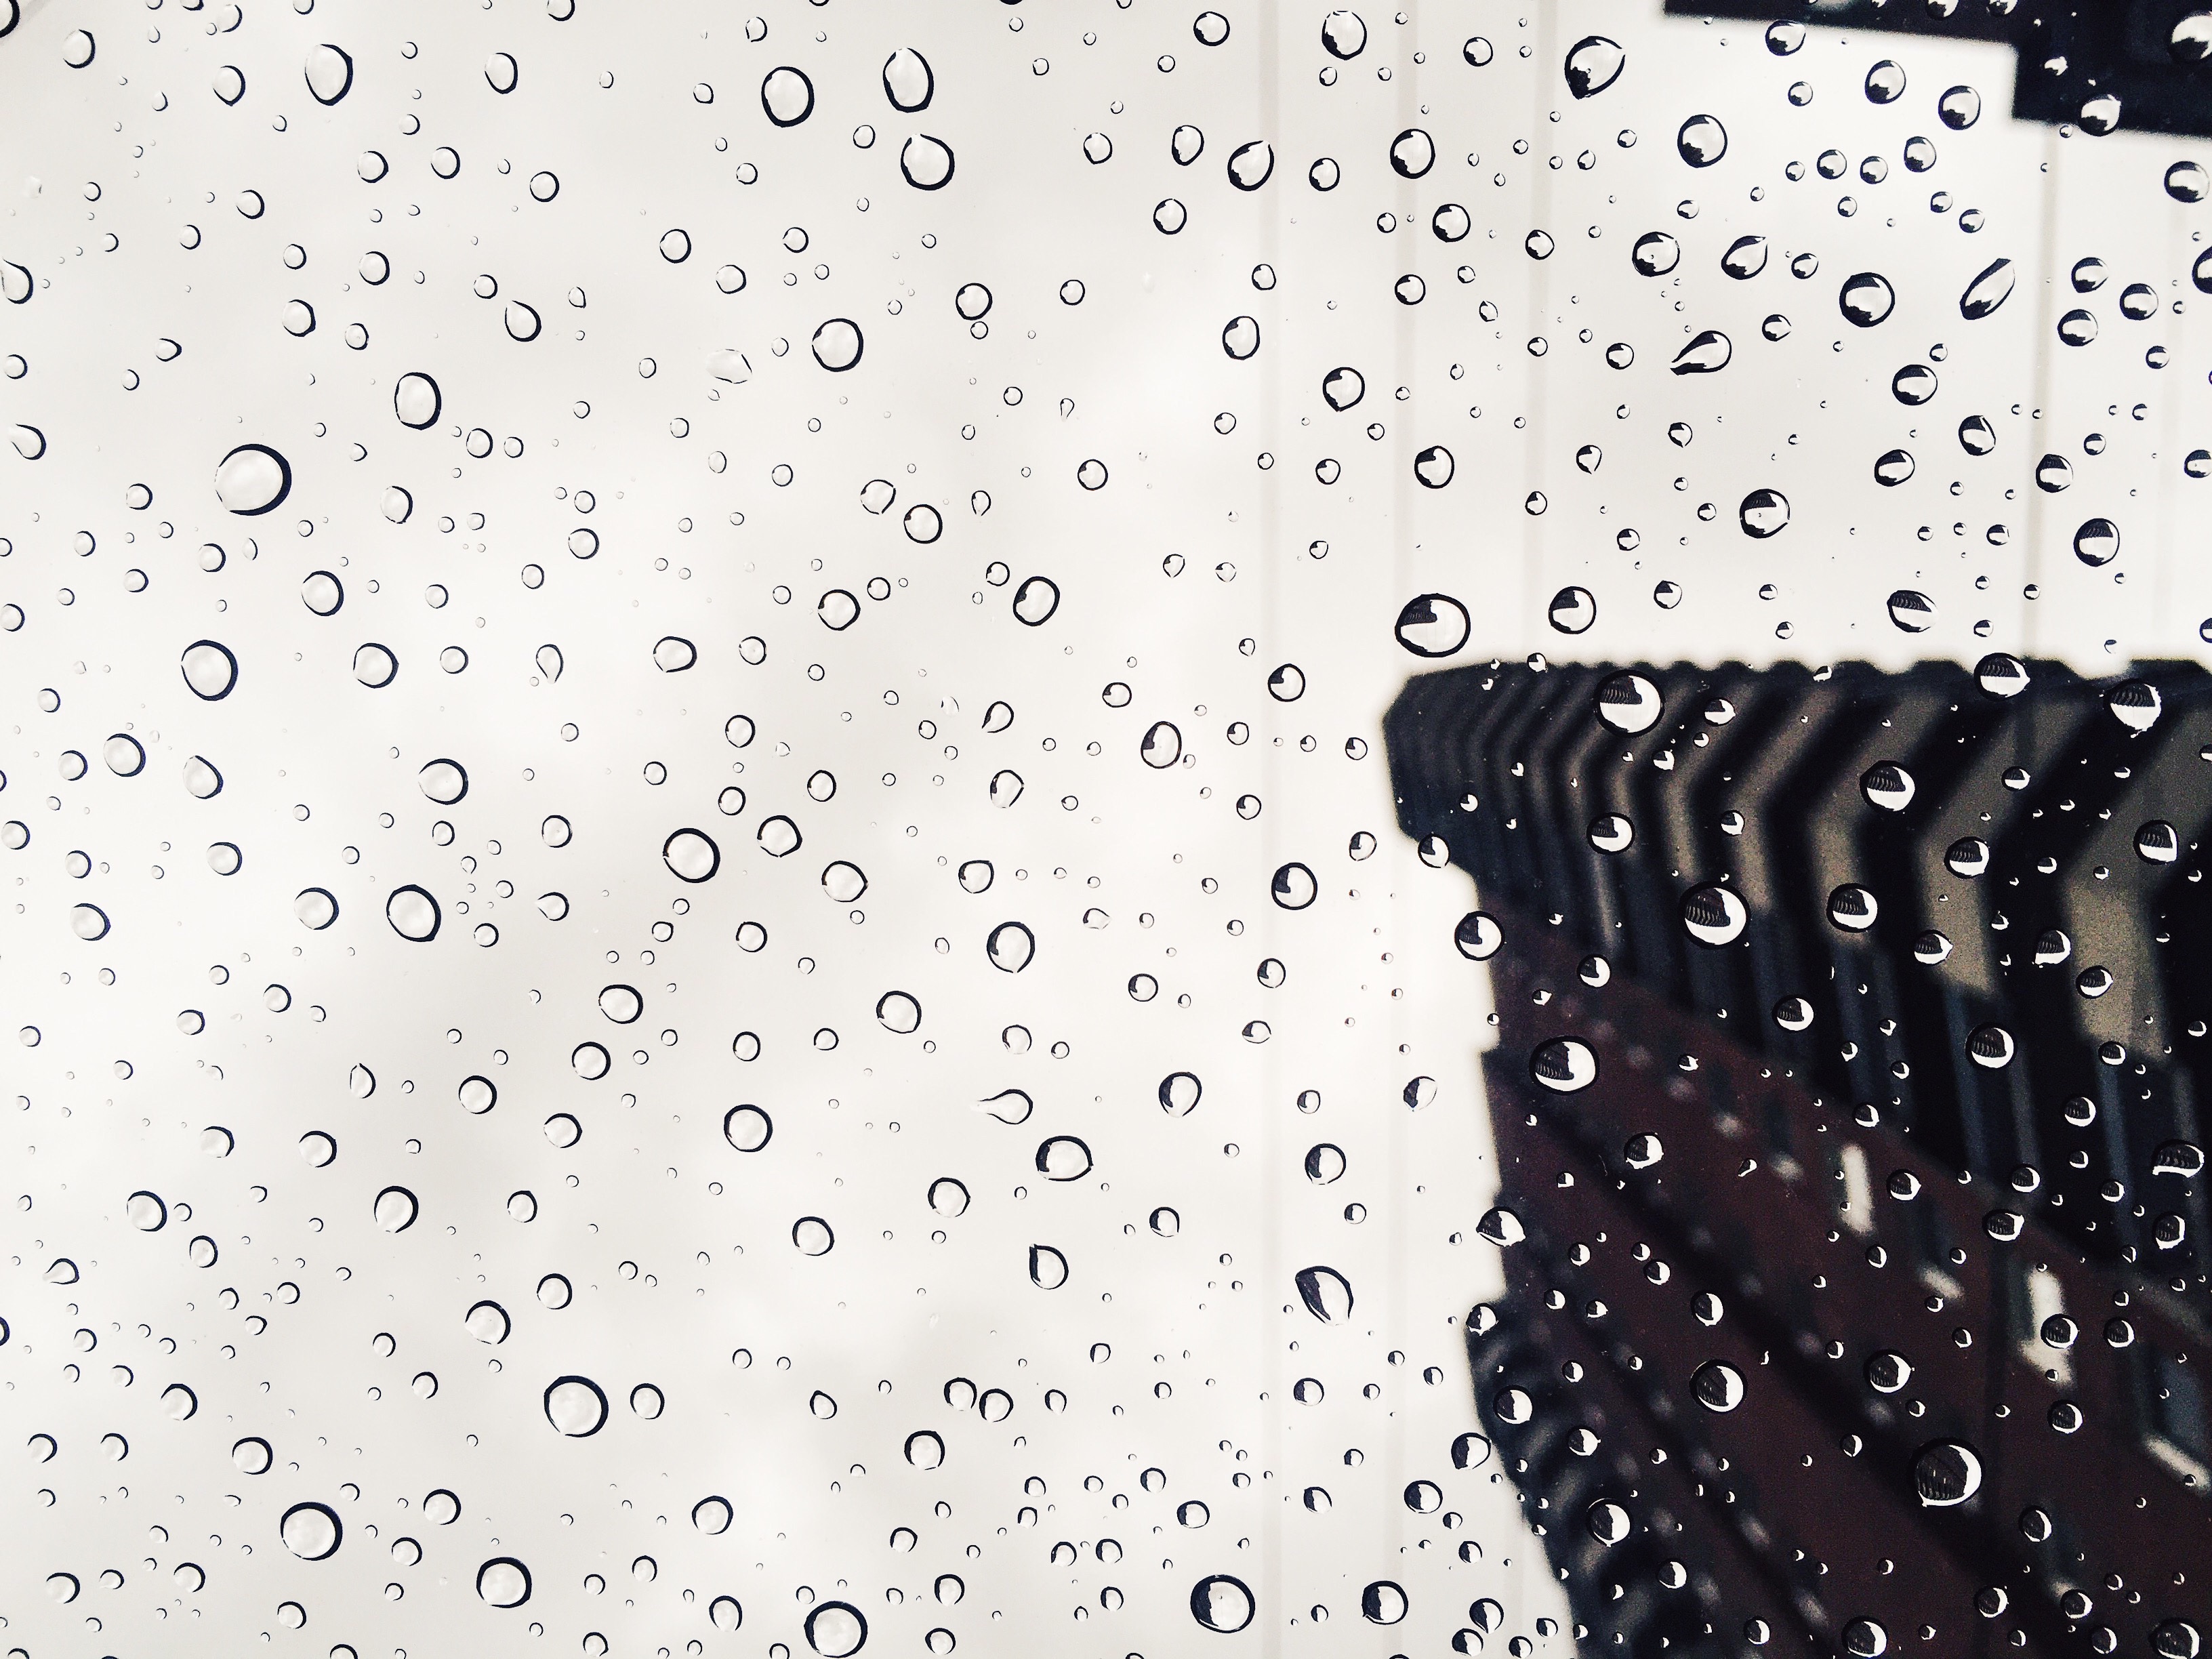
black and white, pattern, line, circle, font, text, shape, monochrome photography